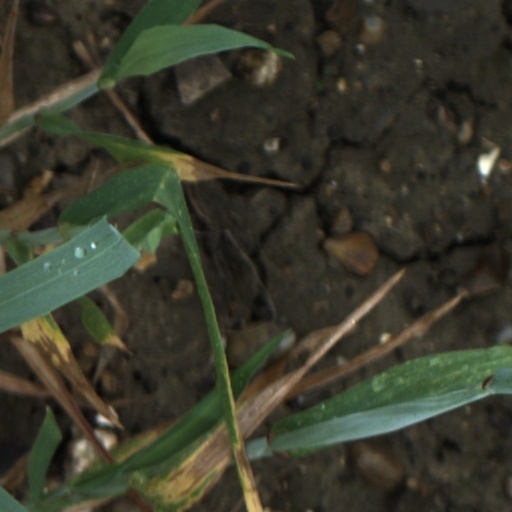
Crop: wheat